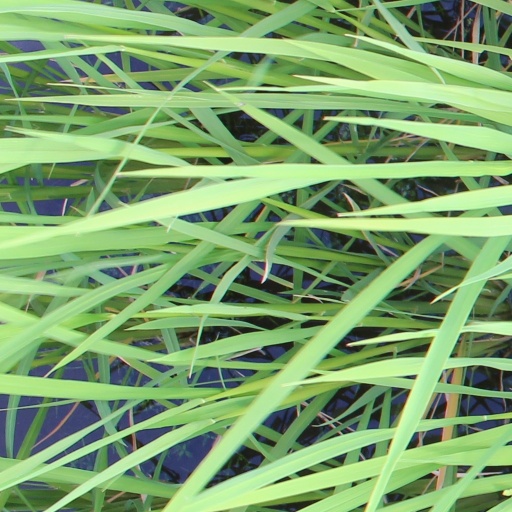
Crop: rice